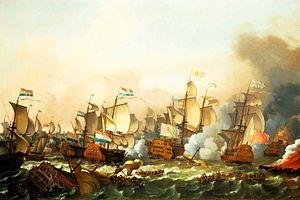
Bataille de Barfleur en 1692. Au centre, le vaisseau amiral français le Soleil Royal entre un vaisseau hollandais et un vaisseau anglais.